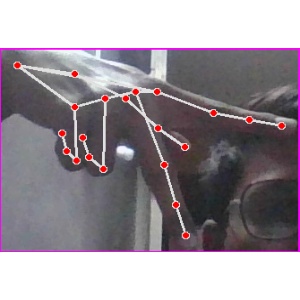
अक्षर: प